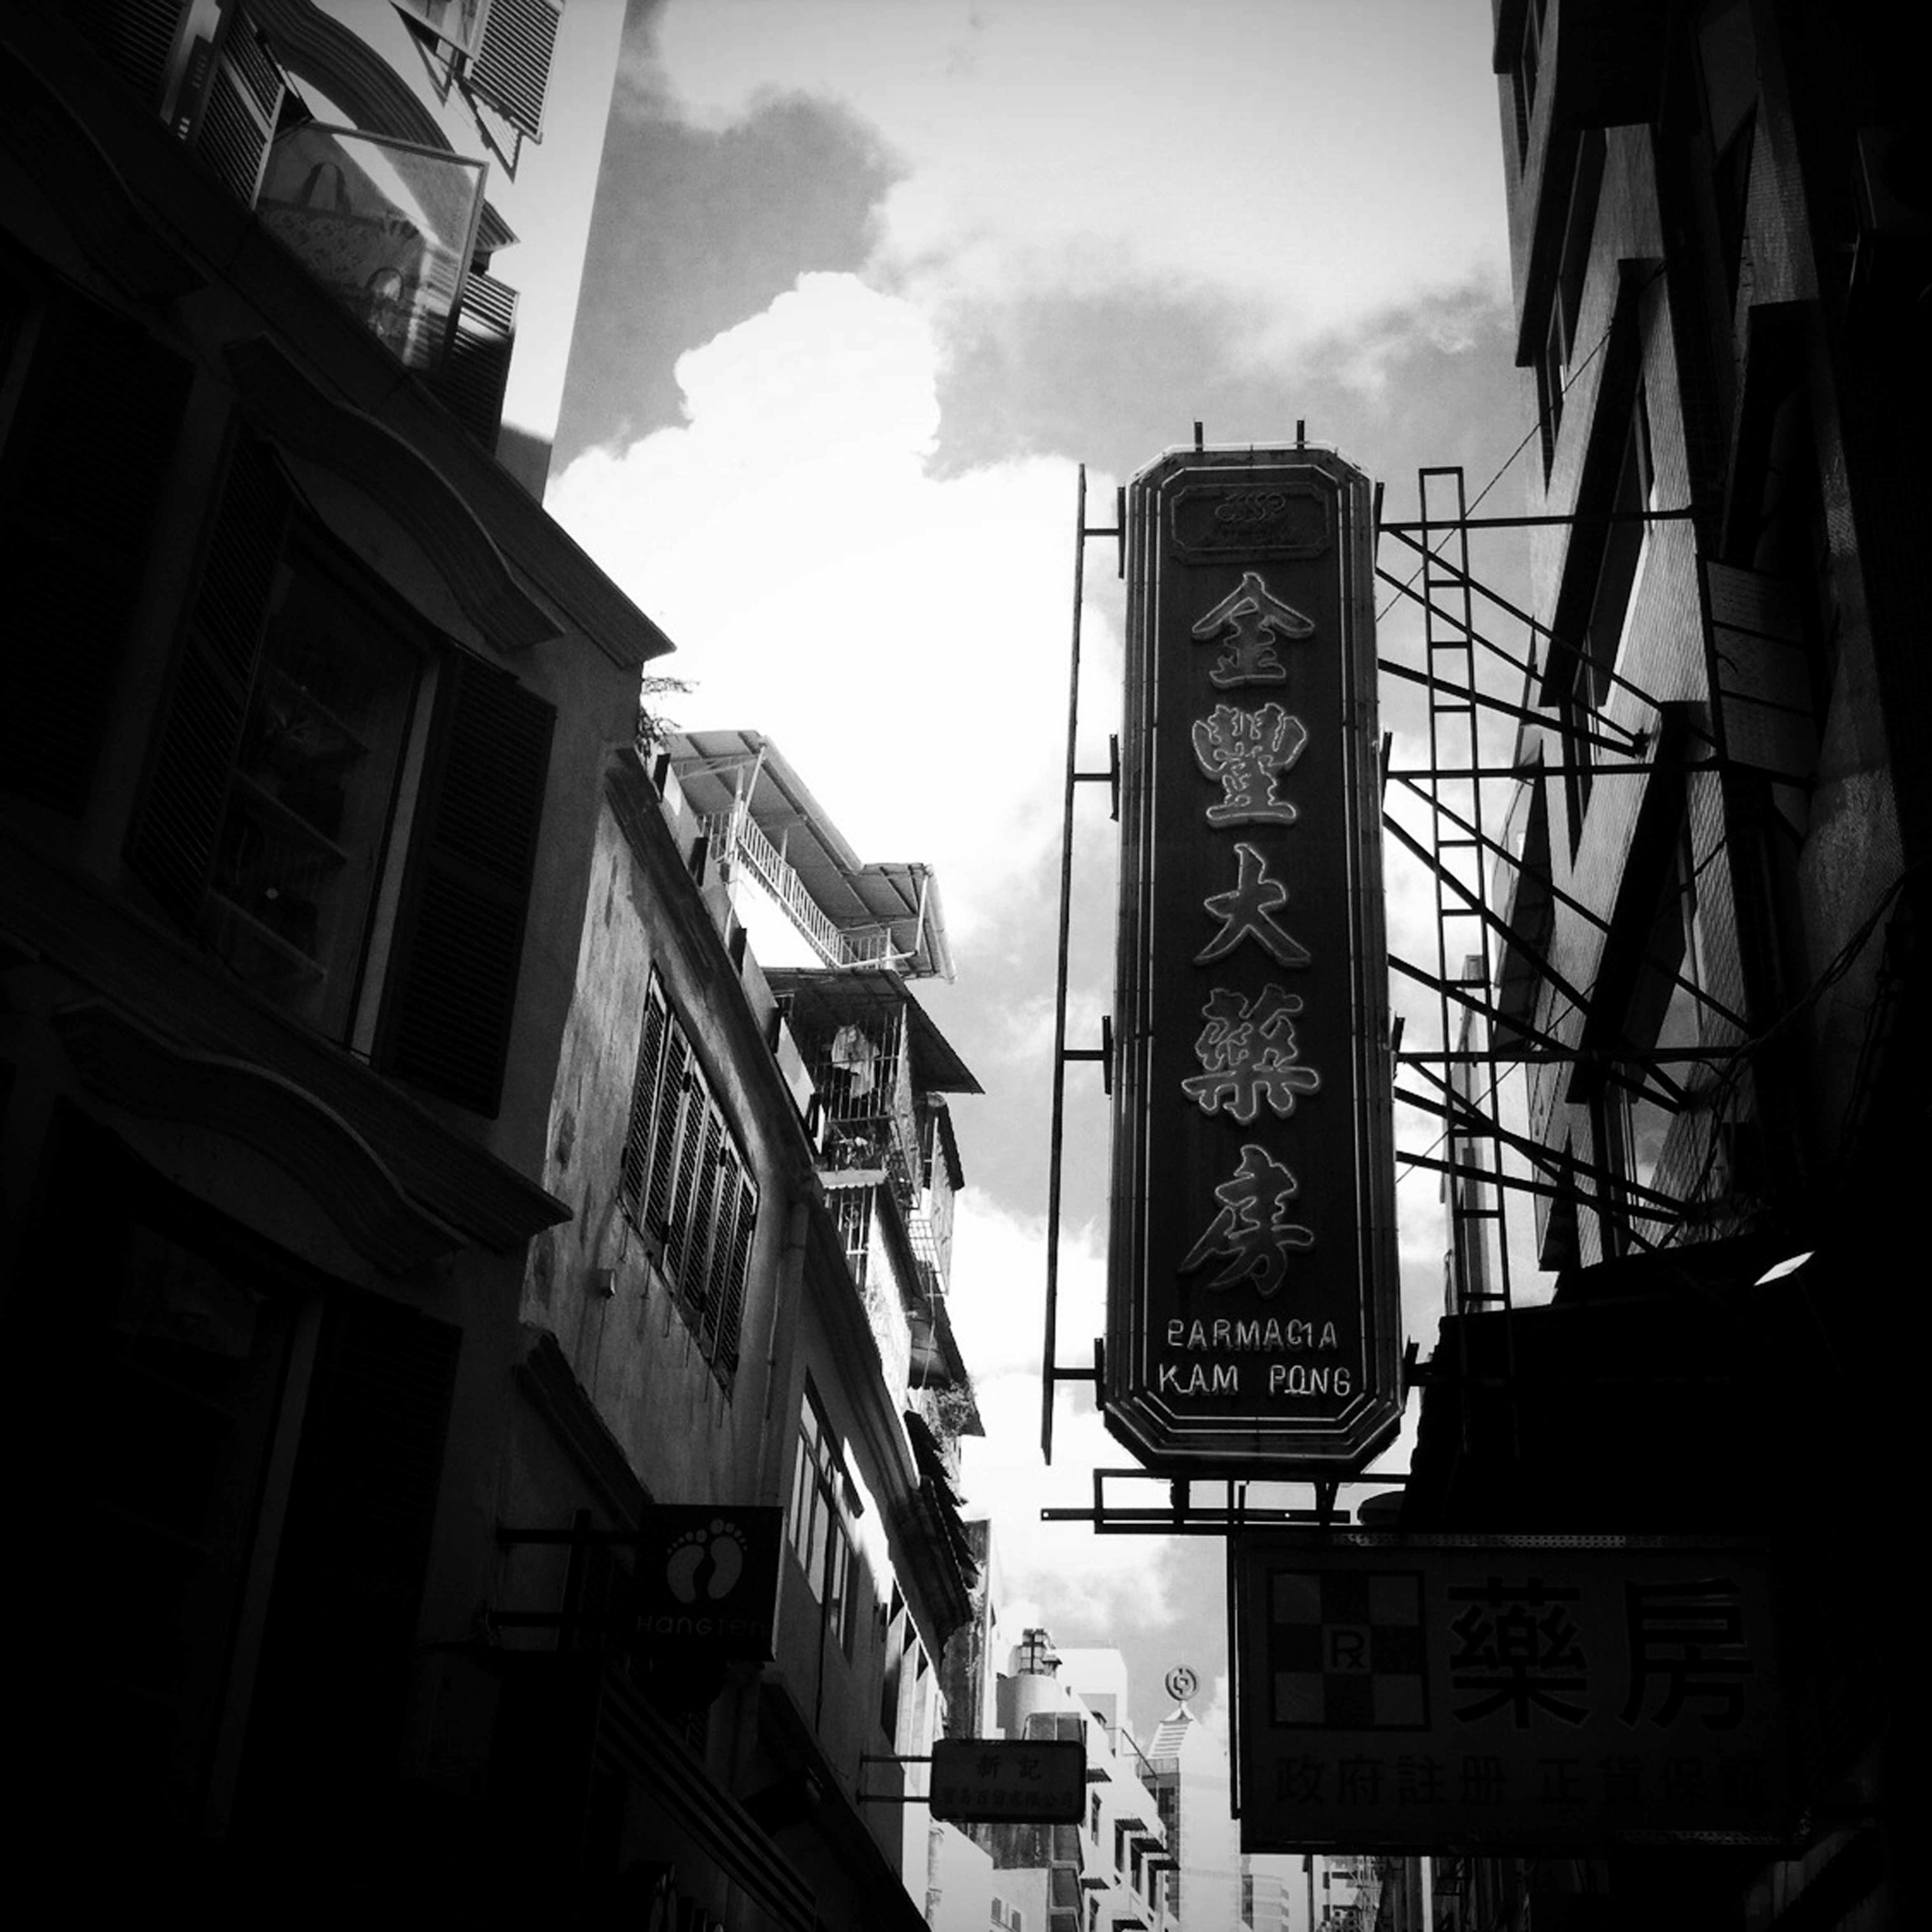
light, black and white, road, white, street, night, photography, darkness, black, monochrome, lighting, reflex camera, digital camera, infrastructure, photograph, snapshot, shape, urban area, monochrome photography, film noir, single lens reflex camera